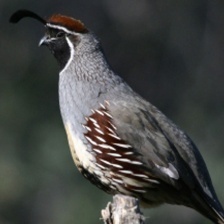
Species: GAMBELS QUAIL
Scientific name: CALLIPEPLA GAMBELII
ImageNet parent category: quail